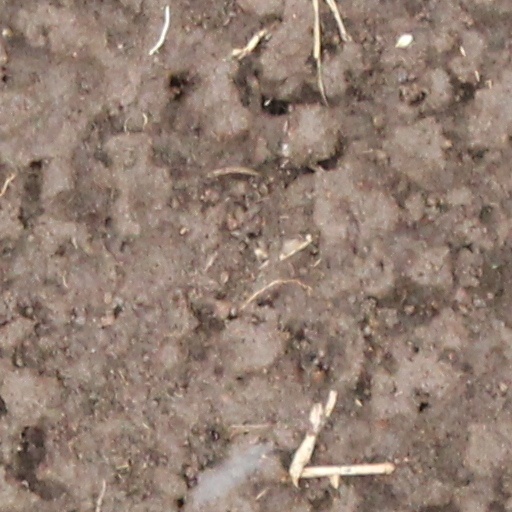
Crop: wheat